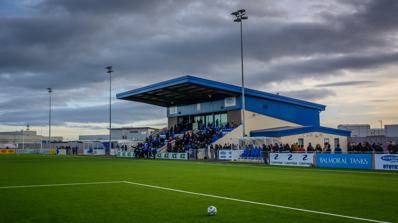
Building: Balmoral Stadium
Country: Unknown
Year built: 2018
Football stadium in Aberdeen, Scotland Balmoral Stadium Calder Park Balmoral Stadium Location in Aberdeen Location Cove Bay , Aberdeen , Scotland Coordinates 57°06′47″N 2°05′49″W / 57.113°N 2.097°W / 57.113; -2.097 Capacity 3,023 (2,012 seated) Record attendance 1,955 v Berwick Rangers 11 May 2019 Field size 105 x 68 yards Surface Artificial 4G Turf Construction Broke ground 2015 Opened July 2018 Tenants Cove Rangers F.C. (2018–present) Aberdeen F.C. Women (2021–present) Balmoral Stadium is a football ground located in the Cove Bay area of Aberdeen , Scotland. Opened in 2018, it is the home ground of Scottish League One club Cove Rangers . From 2021, it is being shared by Scottish Women's Premier League team Aberdeen . History Cove Rangers started planning to move from their old Allan Park ground in the mid-2000s, as this formed part of their unsuccessful pitch for Scottish Football League membership in 2008. Initially, the move was tied in with the New Aberdeen Stadium proposals, as Calder Park would also have served as a training facility for Aberdeen FC . Planning permission for this project was refused in August 2012, as Aberdeen City Council opted to examine other possibilities for development in the area. Cove Rangers then decided to press ahead with a new stadium by themselves, as Allan Park did not meet Scottish Football Association licensing criteria. Aberdeen City Council accepted the first stages of planning permission for Calder Park in November 2014. The new stadium was originally planned to be ready for the start of the 2016–17 season. Cove Rangers left Allan Park in April 2015, having sold the ground to a housing developer. The club reached agreements to ground-share with four other clubs during the 2015–16 season. The club submitted a planning application in March 2016. The plans included a stand with 312 seats, an "all-weather" 3G (artificial) pitch and 110 car parking spaces. A sponsorship deal with the Aberdeen-based Balmoral Group in December 2016 included naming rights for the Calder Park ground, which will be known as the Balmoral Stadium. Construction work was being undertaken in October 2017, with a target date for completion of February to March 2018. Cove continued to ground-share during the 2017–18 season, with their Scottish Cup tie against Falkirk and SPFL promotion playoff matches being played at Harlaw Park in Inverurie . Balmoral Stadium was officially opened in July 2018, with a friendly match between Cove Rangers and Aberdeen which had to be abandoned after Cove player Jordon Brown suffered a serious injury. From the 2021–22 season, Scottish Women's Premier League team Aberdeen are also playing their home matches at the stadium. References